Van–Sufian railway

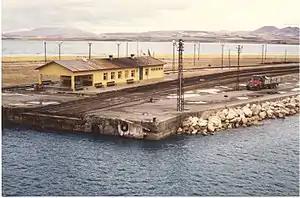
The western starting point of the railway, Van Pier.

The Van—Sufian railway is a long single track railway in eastern Turkey and western Iran. The railway begins at the Van Pier in Van, Turkey, on the eastern shore of Lake Van, and runs east to Sufian, Iran, where it connects to the Tabriz-Jolfa railway.